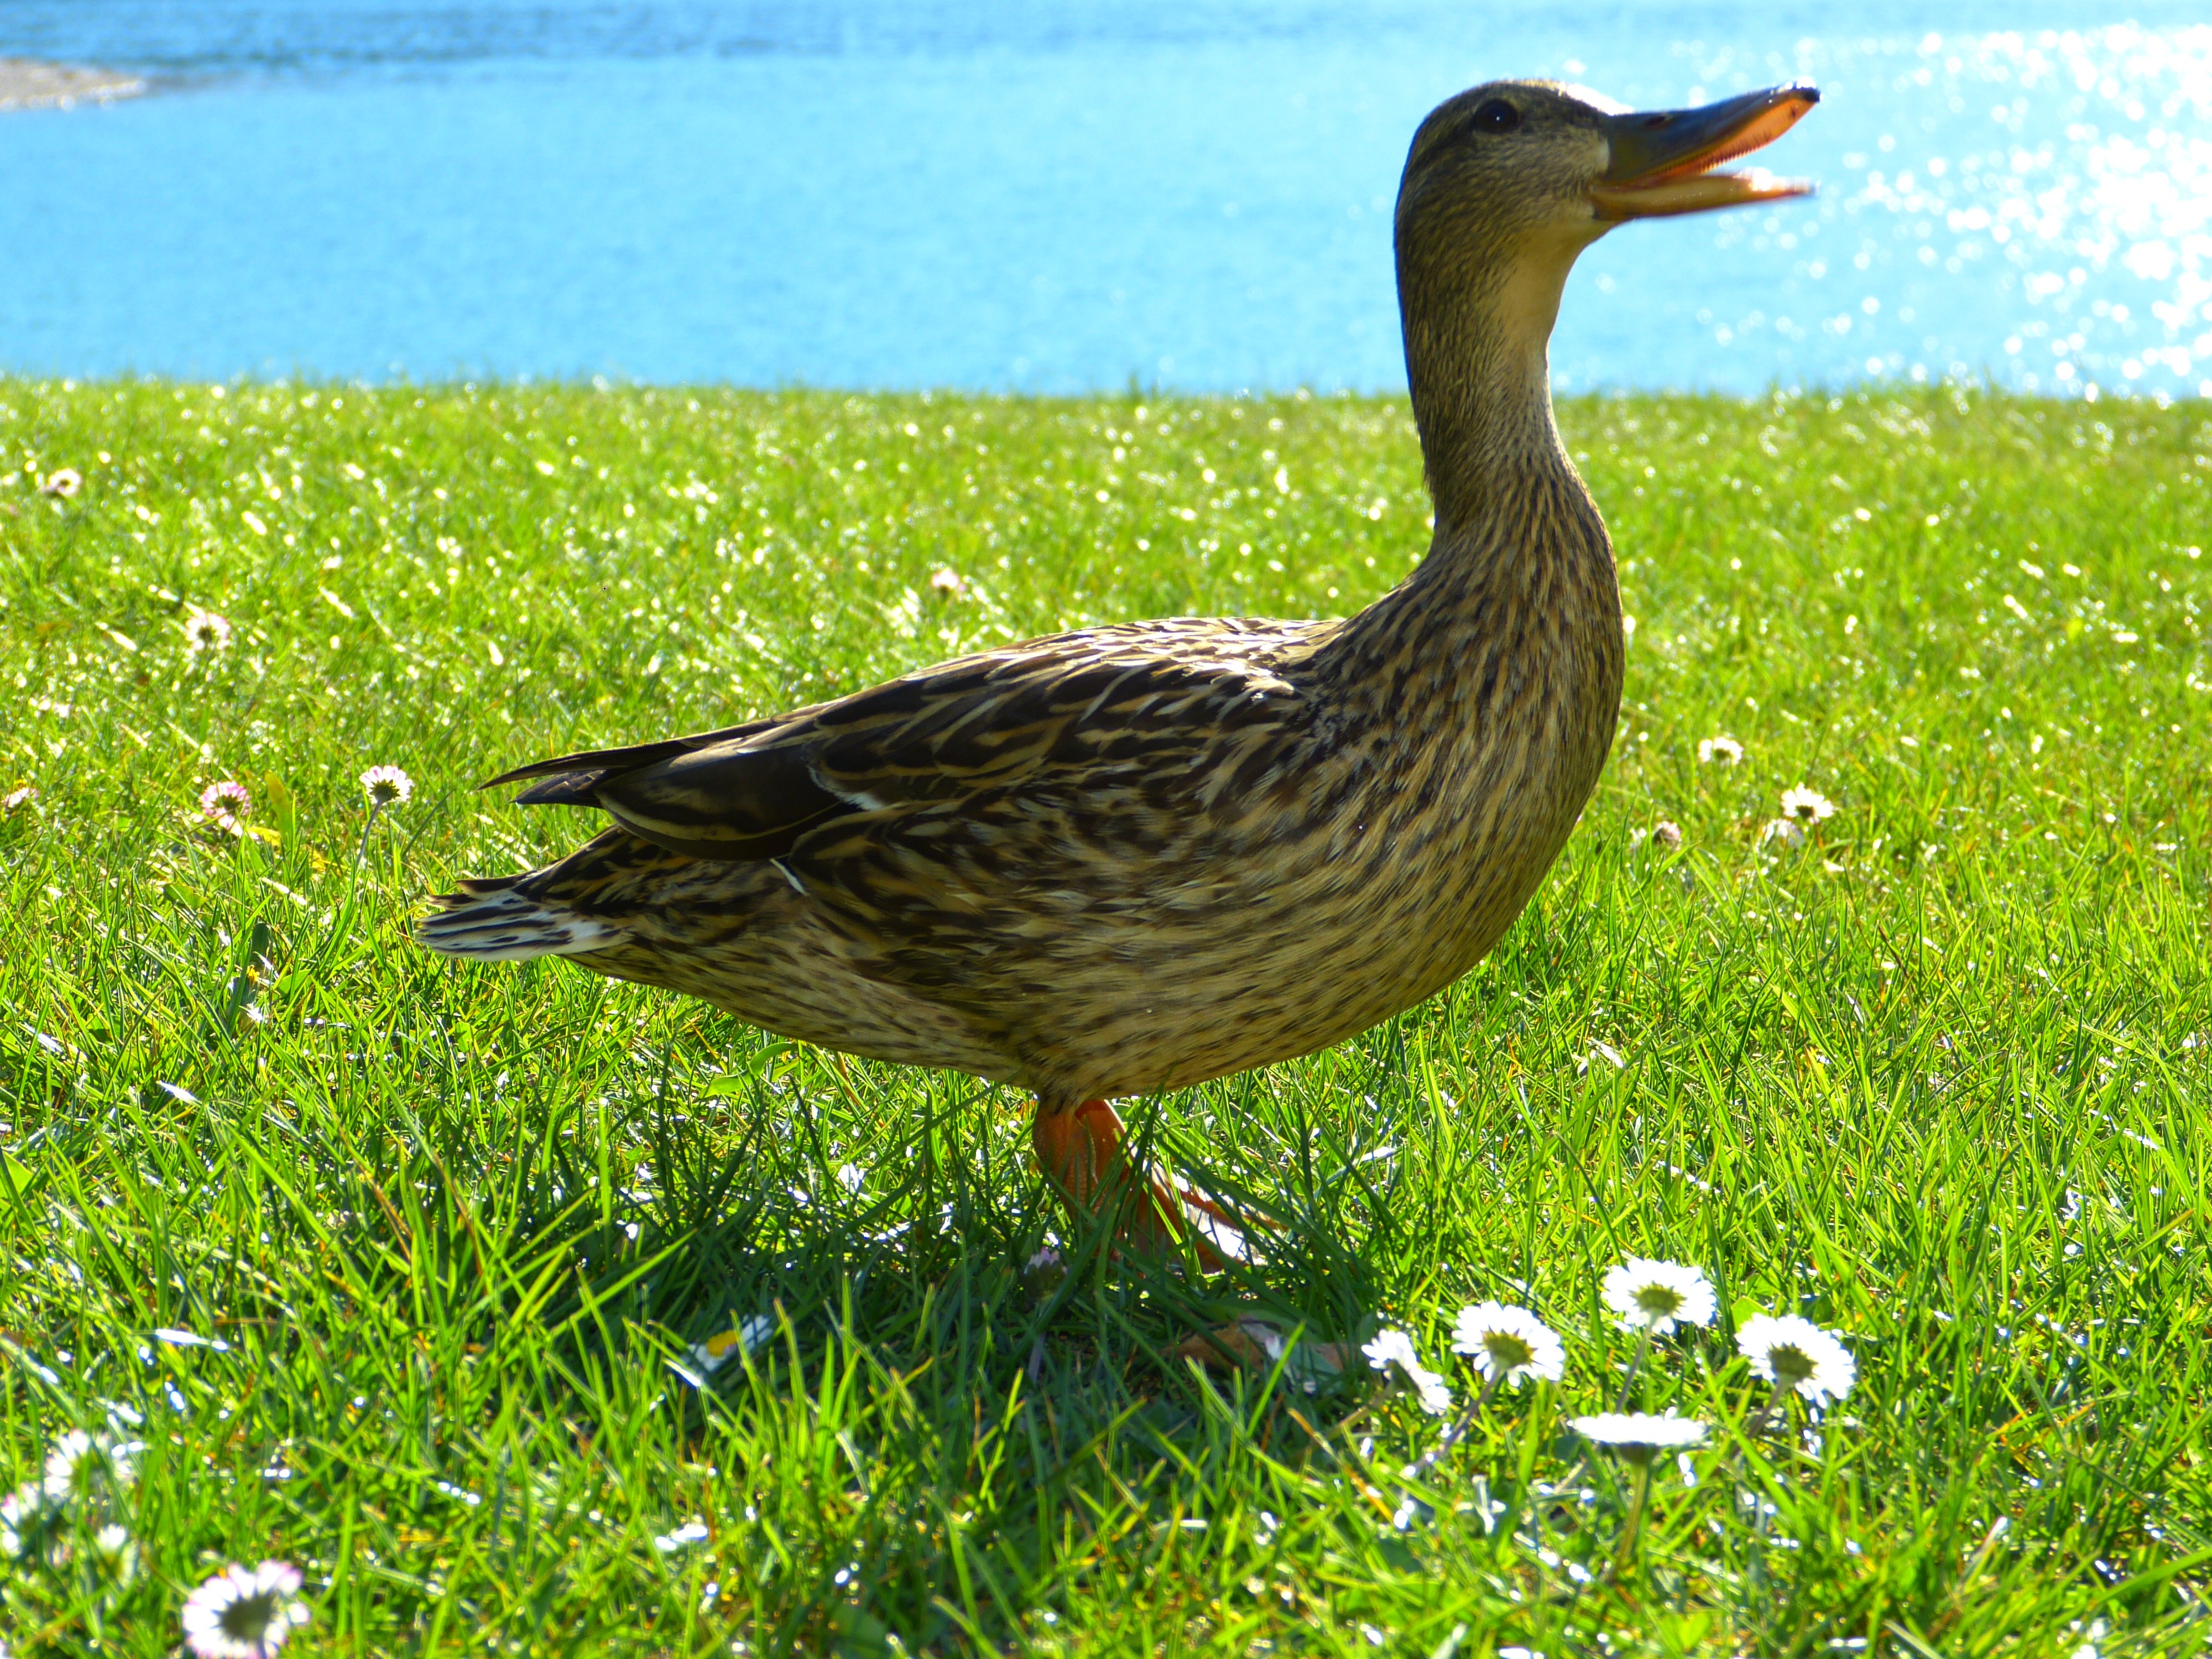
water, nature, grass, bird, prairie, animal, female, wildlife, beak, fauna, duck, goose, vertebrate, bill, waterfowl, water bird, mallard, canard, croaking, ducks geese and swans